Fredersdorf station

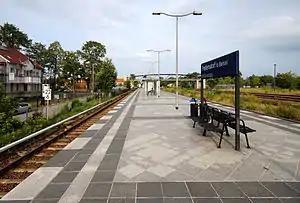

Fredersdorf is a railway station located in Fredersdorf-Vogelsdorf, in the Märkisch-Oderland district of Brandenburg. It is served by the S-Bahn line .